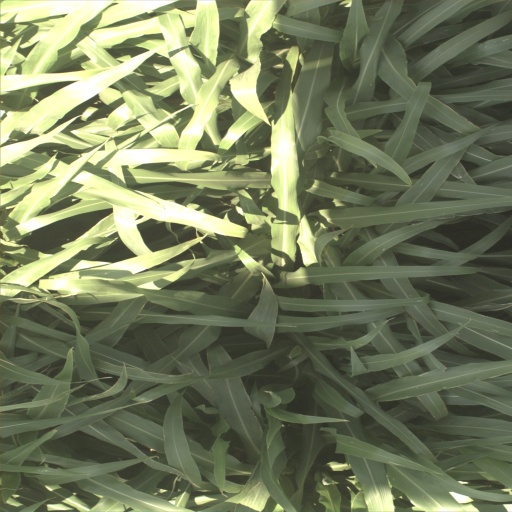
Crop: sorghum